Rhodesia's Unilateral Declaration of Independence

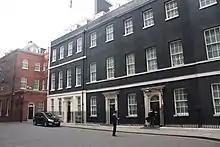
A wide shot of Downing Street

The two premiers were brought together in person in late January 1965, when Smith travelled to London for Sir Winston Churchill's funeral. Following an episode concerning Smith's non-invitation to a luncheon at Buckingham Palace after the funeral—noticing the Rhodesian's absence, the Queen sent a royal equerry to Smith's hotel to retrieve him, reportedly causing Wilson much irritation—the two prime ministers inconclusively debated at 10 Downing Street. They differed on most matters, but agreed on a visit to Rhodesia the next month by Bottomley and the Lord Chancellor, Lord Gardiner, to gauge public opinion and meet political and commercial figures. Bottomley and Gardiner visited Rhodesia from 22 February to 3 March, collected a wide cross-section of opinions, including some from black Rhodesians, and on returning to Britain reported to the House of Commons that they were "not without hope of finding a way towards a solution that will win the support of all communities and lead to independence and prosperity for all Rhodesians". Bottomley also condemned black-on-black political violence, and dismissed the idea of introducing majority rule through military force.